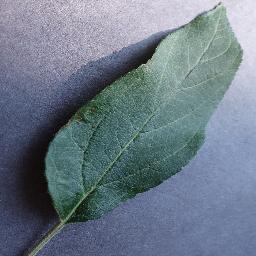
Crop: apple
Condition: healthy